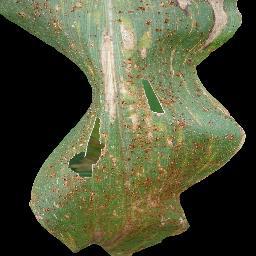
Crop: corn
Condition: (maize)_common_rust